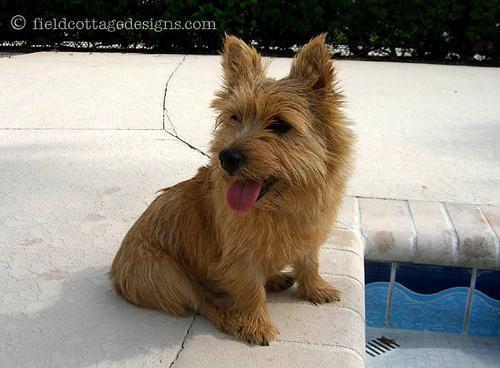
Norwich_terrier